Fear of a Brown Planet Returns

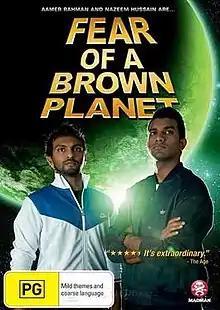
Promotional poster

Fear of a Brown Planet Returns is a 2011 Australian concert film directed by Danielle Karalus with Australian comedy duo Aamer Rahman and Nazeem Hussain.